John Reed Clubs

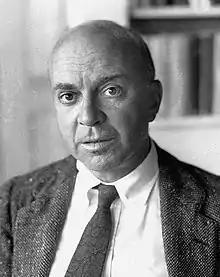

On January 1, 1932, Diego Rivera spoke before the John Reed Club's New York chapter. Later, when the JRC heard of Rivera's support for Leon Trotsky, they disavowed him and returned a $100 contribution he made.